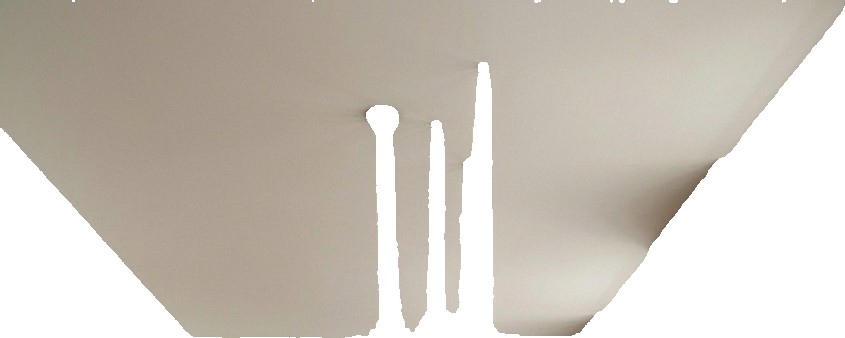
Surface category: ceiling